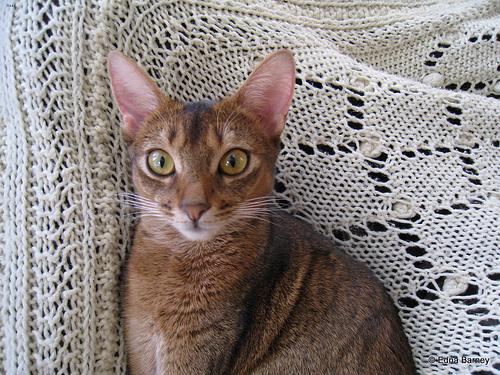
Breed: Abyssinian